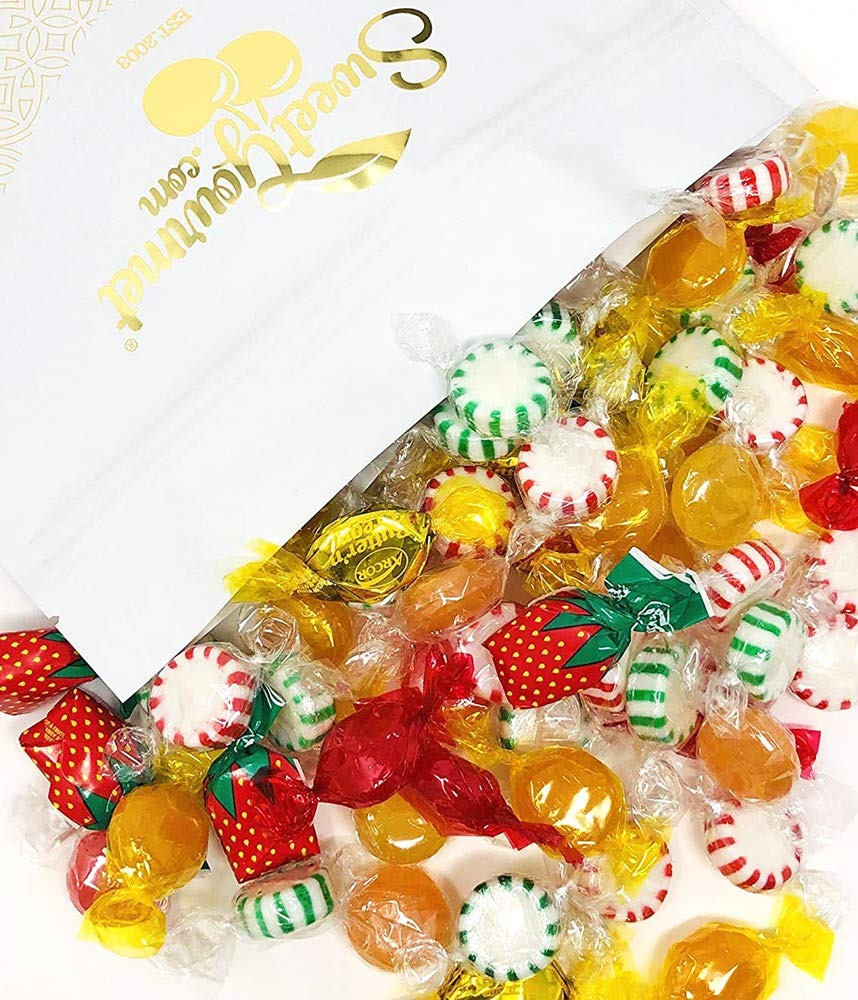
Item Name: Arcor Hostess Mix | Deluxe Mix Hard Candies Bulk | 3 Pounds
Bullet Point 1: This mix is a blend of popular hard candies including Spearmint Starlights, Peppermint Starlights, Lemon Discs, Orange Discs, Cinnamon Disks, Butterscotch Disks and Filled Strawberries.
Bullet Point 2: Country of Origin: Argentina, Manufactured by Arcor Candy. Distributed and Repackaged by SweetGourmet PA 19440
Bullet Point 3: Net Wt.: 3 Lb. Packed in resealable Zip-Lock Stand Up Pouches. Approx 80 pieces per pound
Bullet Point 4: Each piece is individually wrapped, making it easy to grab a handful and go!
Product Description: This mix is a blend of popular hard candies including Spearmint Starlights, Peppermint Starlights, Lemon Discs, Orange Discs, Cinnamon Disks, Butterscotch Disks and Filled Strawberries. Each piece is individually wrapped, making it easy to grab a handful and go!
Value: 1.0
Unit: Count

Price: 14.89